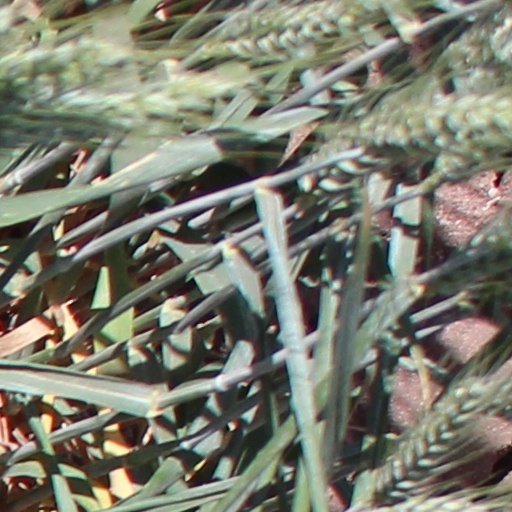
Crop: wheat